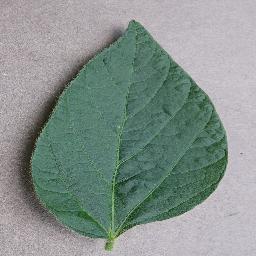
Label: Soybean___healthy